L'Aquila

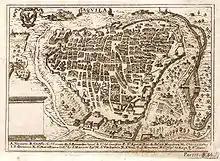
L'Aquila in 1703.

This period of freedom and prosperity ended in the 16th century, when Spanish viceroy Philibert van Oranje partially destroyed L'Aquila and established Spanish feudalism in its countryside. The city, separated from its roots, never developed again. Ancient privileges were revoked. L'Aquila was again destroyed by an earthquake in 1703. Successive earthquakes have repeatedly damaged the city's large cathedral, and destroyed the original dome of the Basilica of San Bernardino, designed along the lines of the dome of Santa Maria del Fiore in Florence. The city was also sacked two times by French troops in 1799.